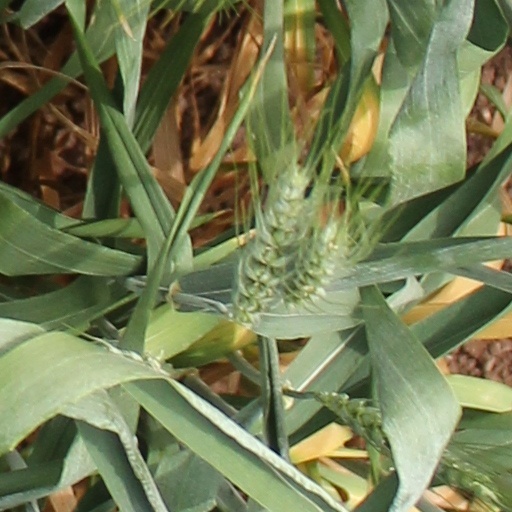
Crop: wheat